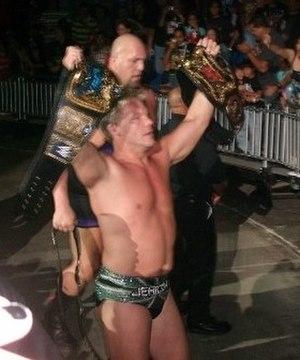
Christopher Keith Irvine, plus connu sous le nom de Chris Jericho, est un catcheur canadien et le chanteur du groupe de metal Fozzy. Il travaille actuellement à la New Japan Pro Wrestling et la All Elite Wrestling, où il est le premier et ancien champion du monde de la All Elite Wrestling.
Big Show, de son vrai nom Paul Wight, est un catcheur américain. Il travaille actuellement à la World Wrestling Entertainment.